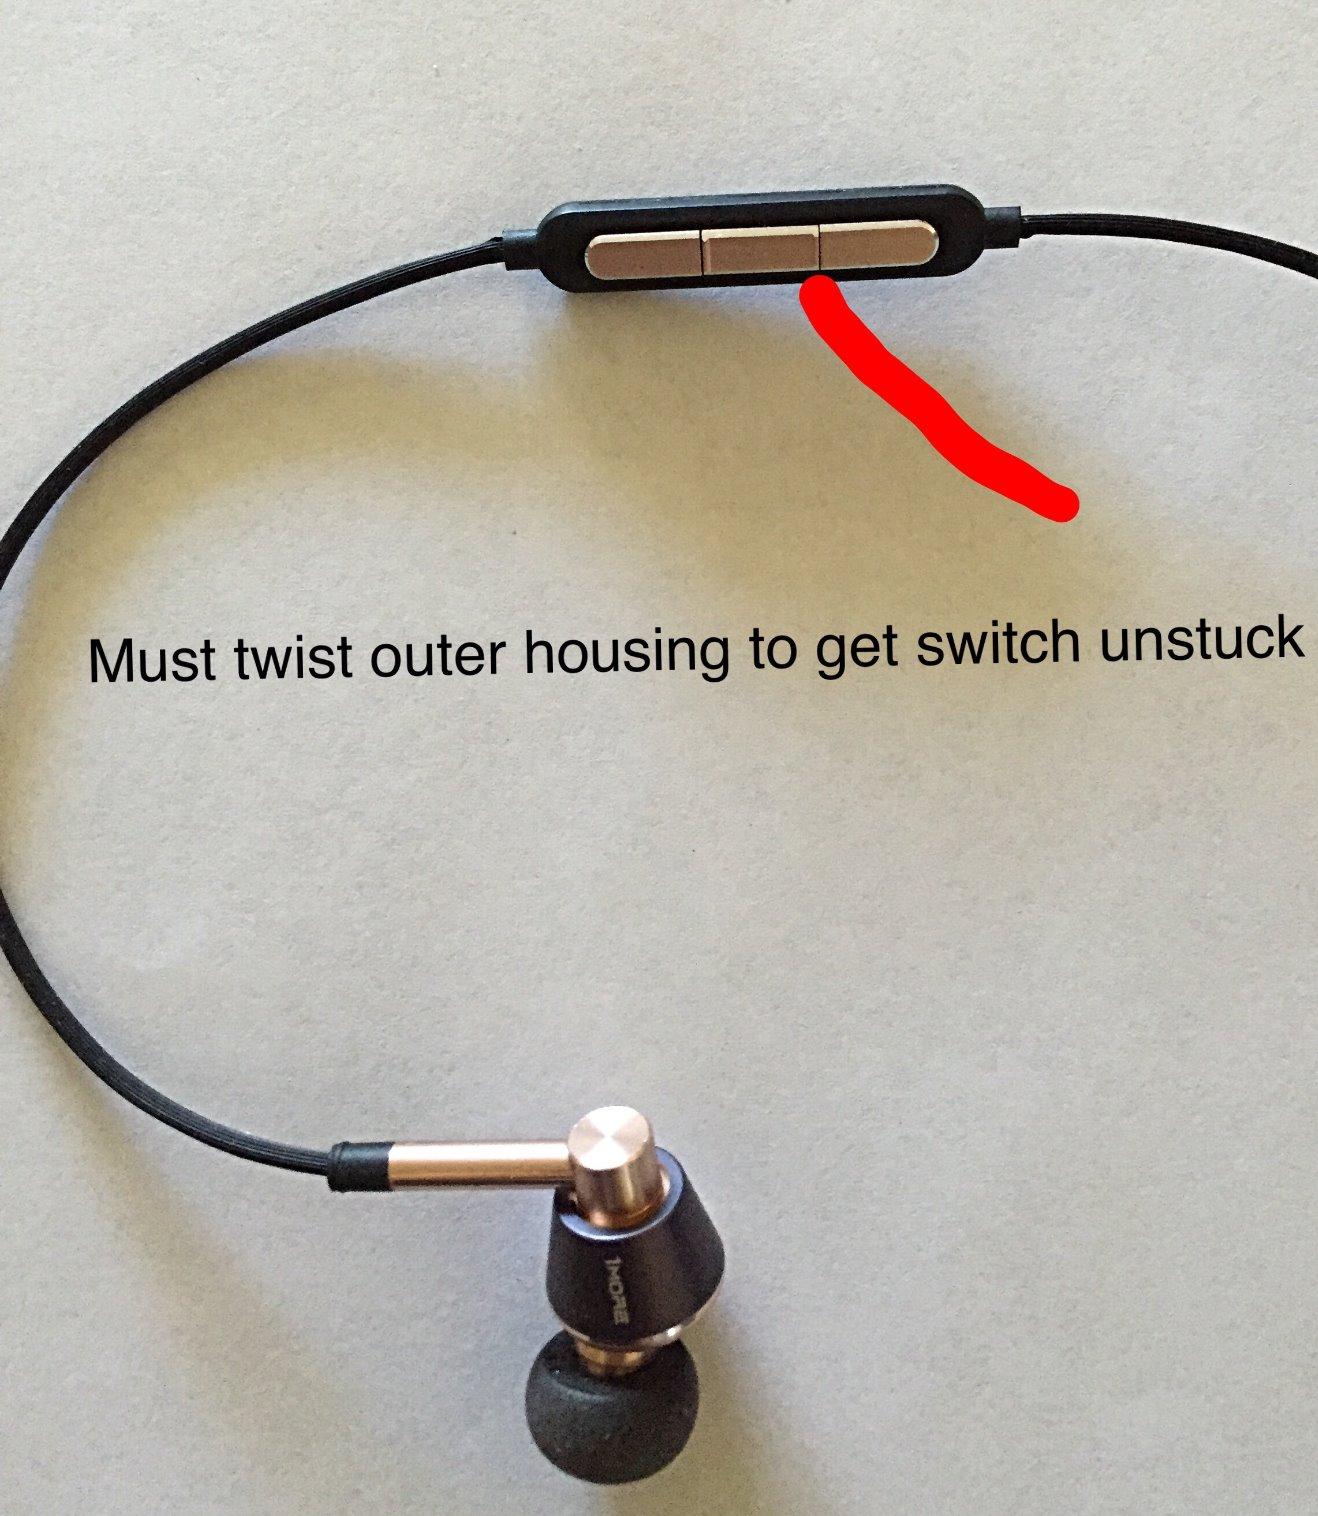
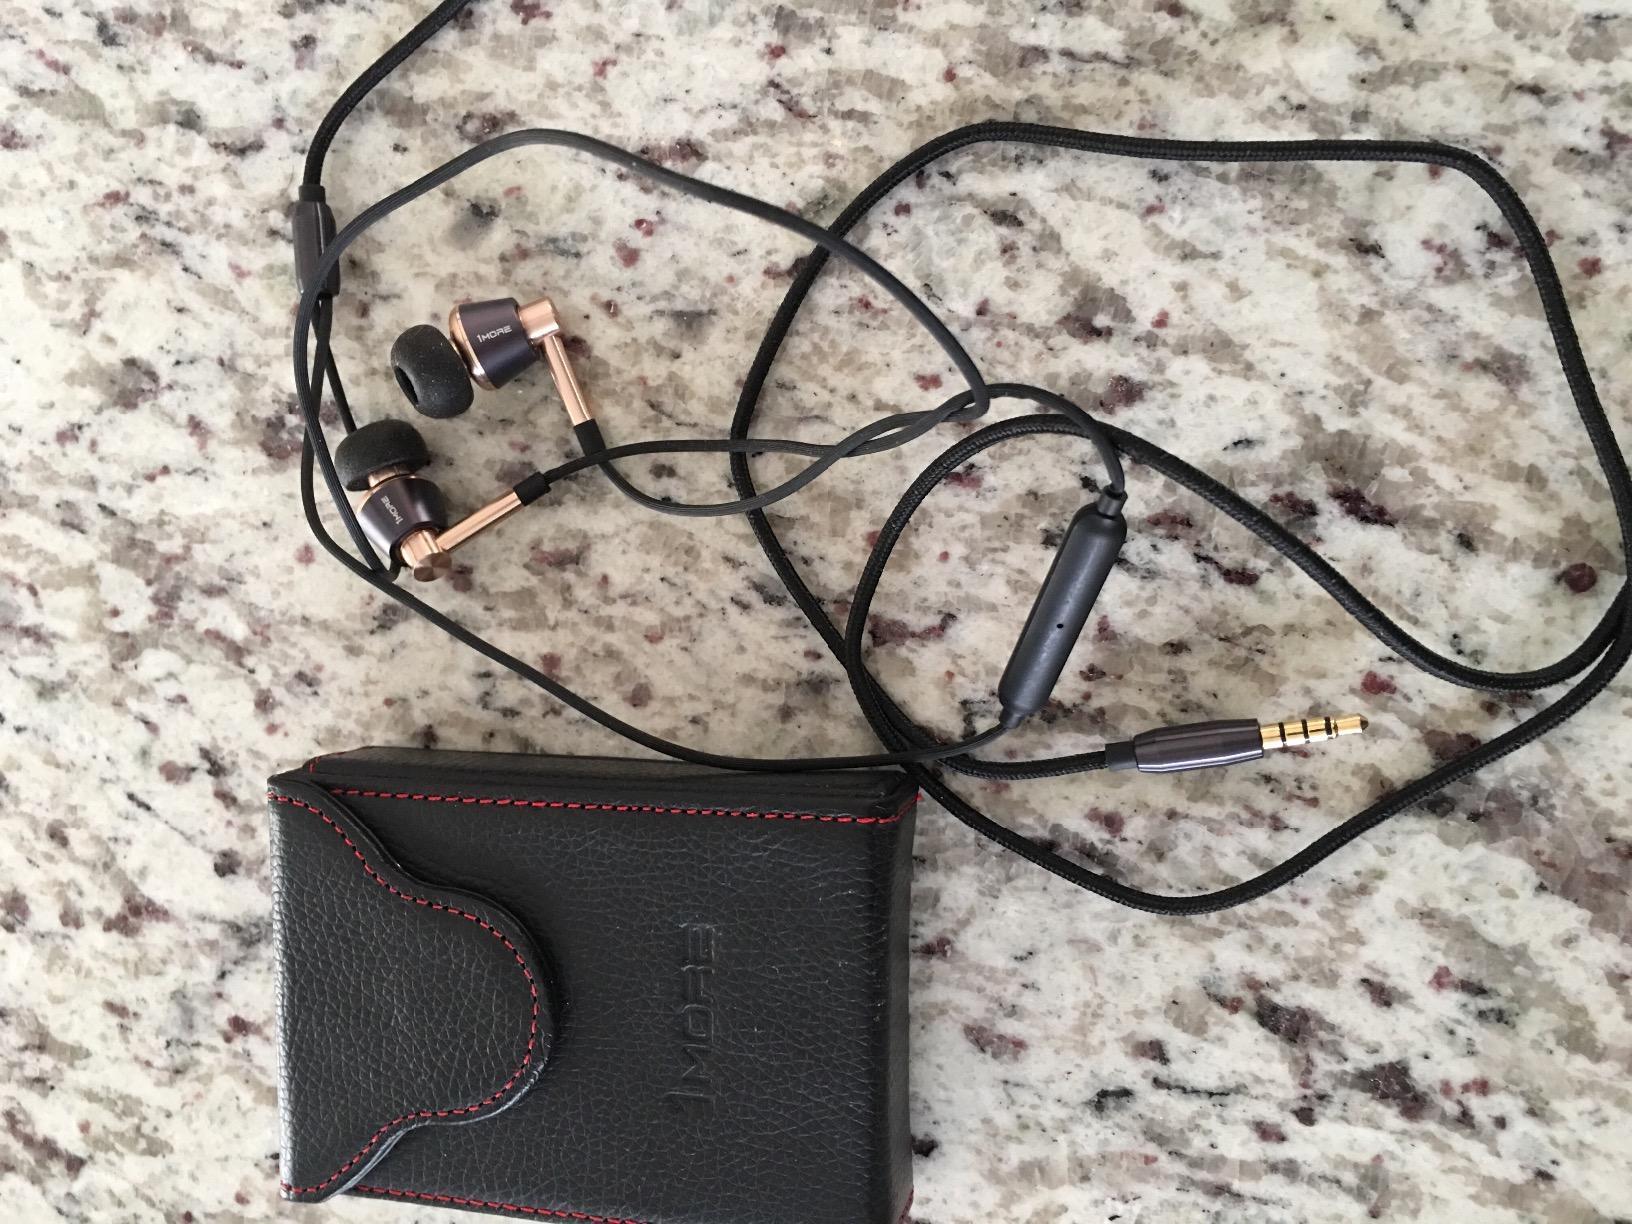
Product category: headphones
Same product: yes